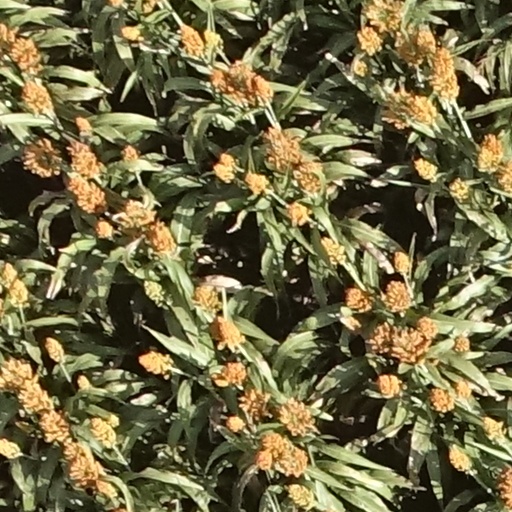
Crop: sorghum